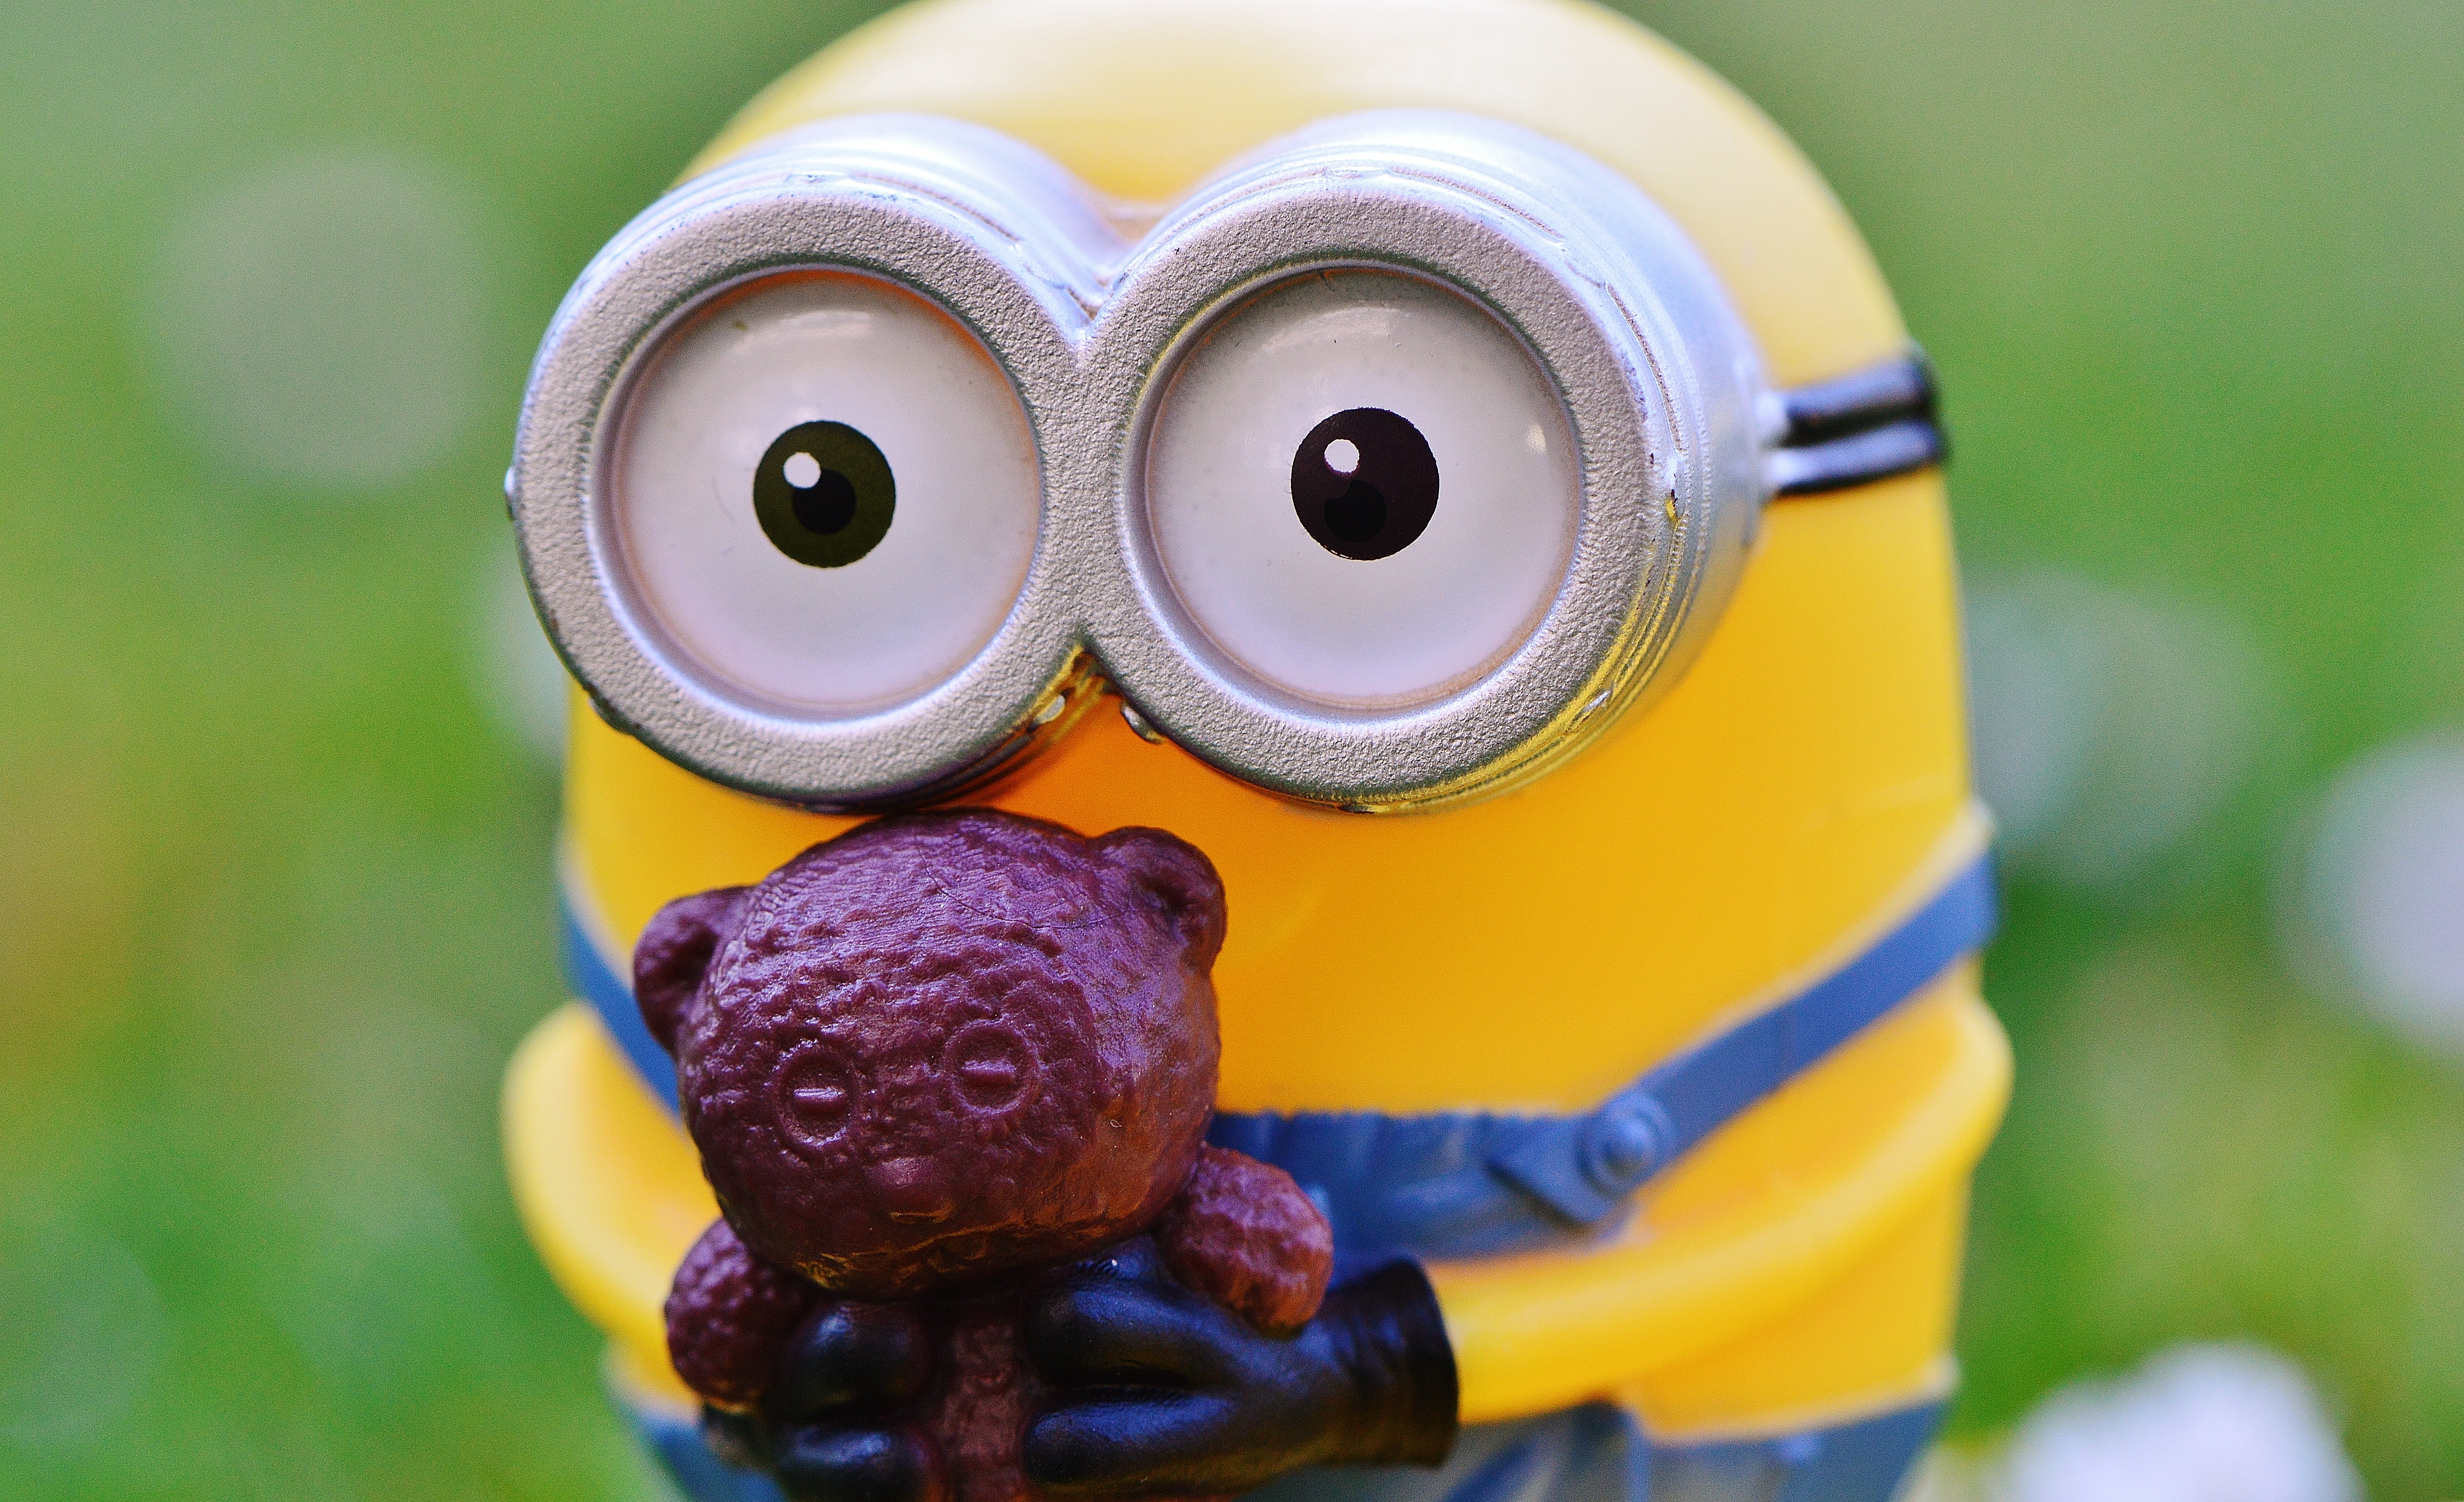
bird, green, color, blue, yellow, toy, owl, close up, children, figure, eye, toys, funny, minions, macro photography